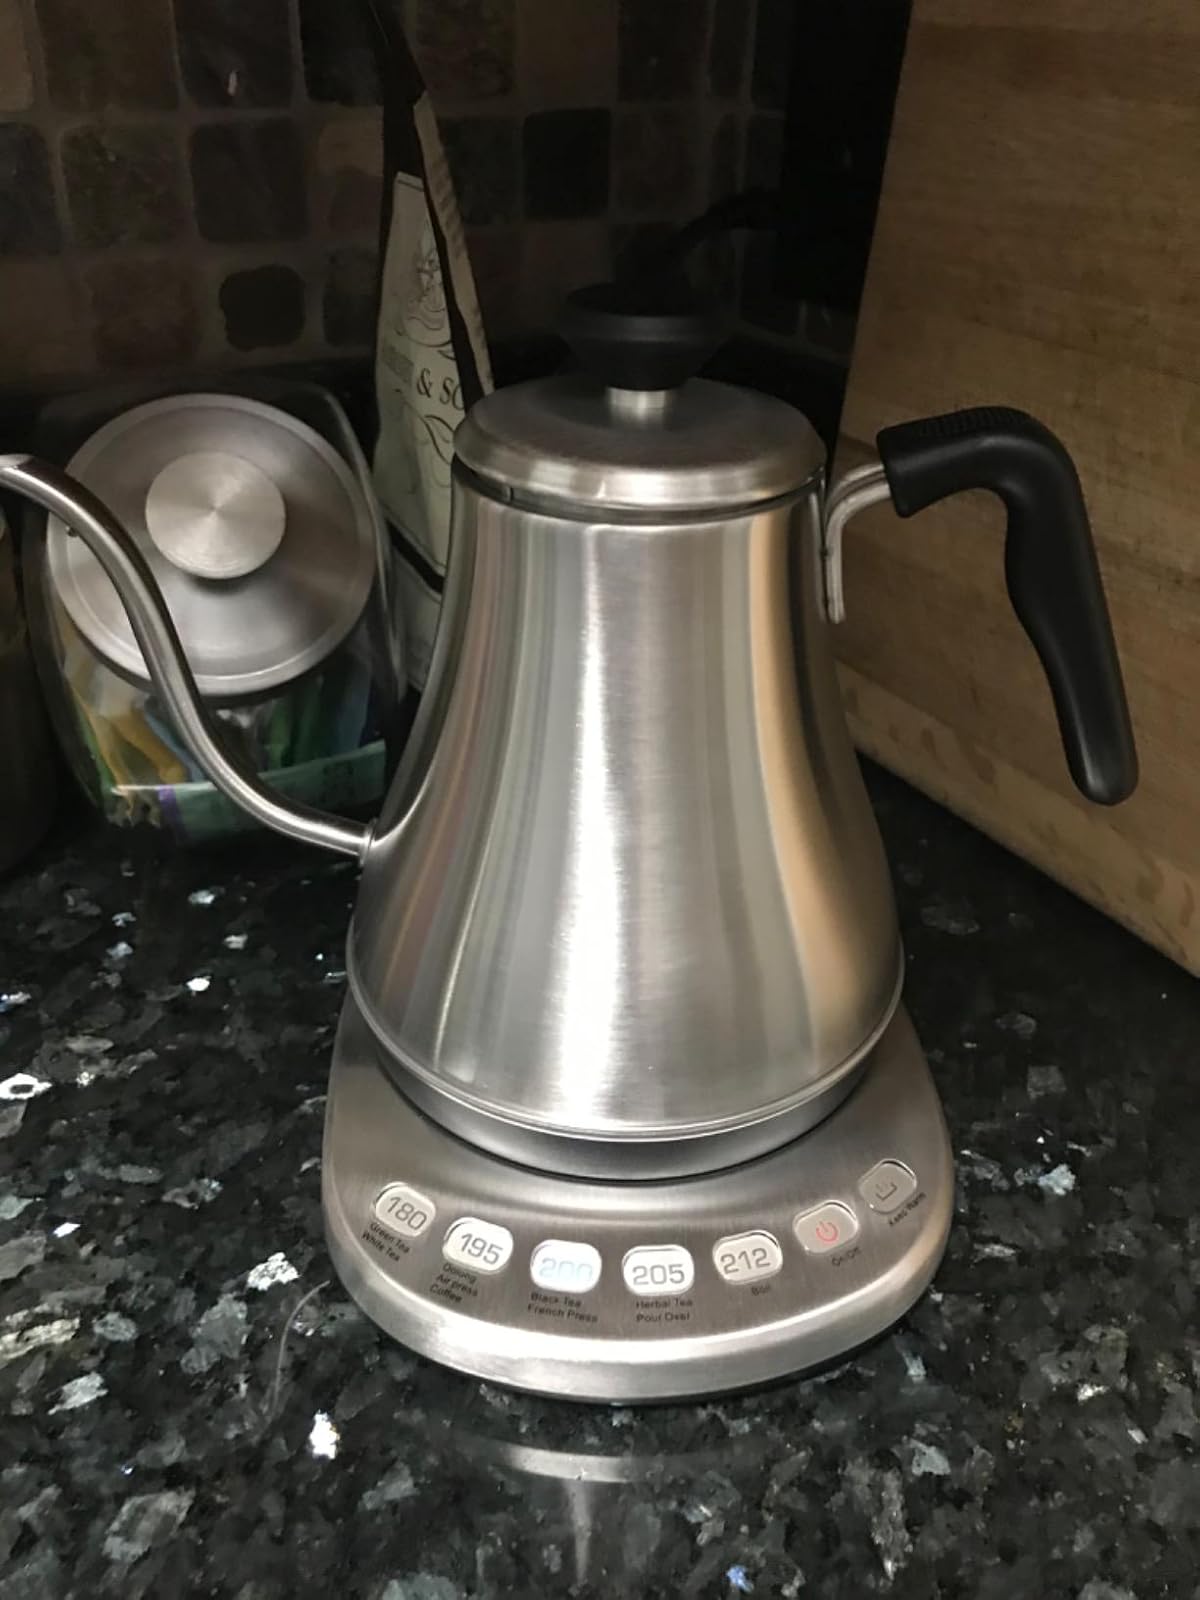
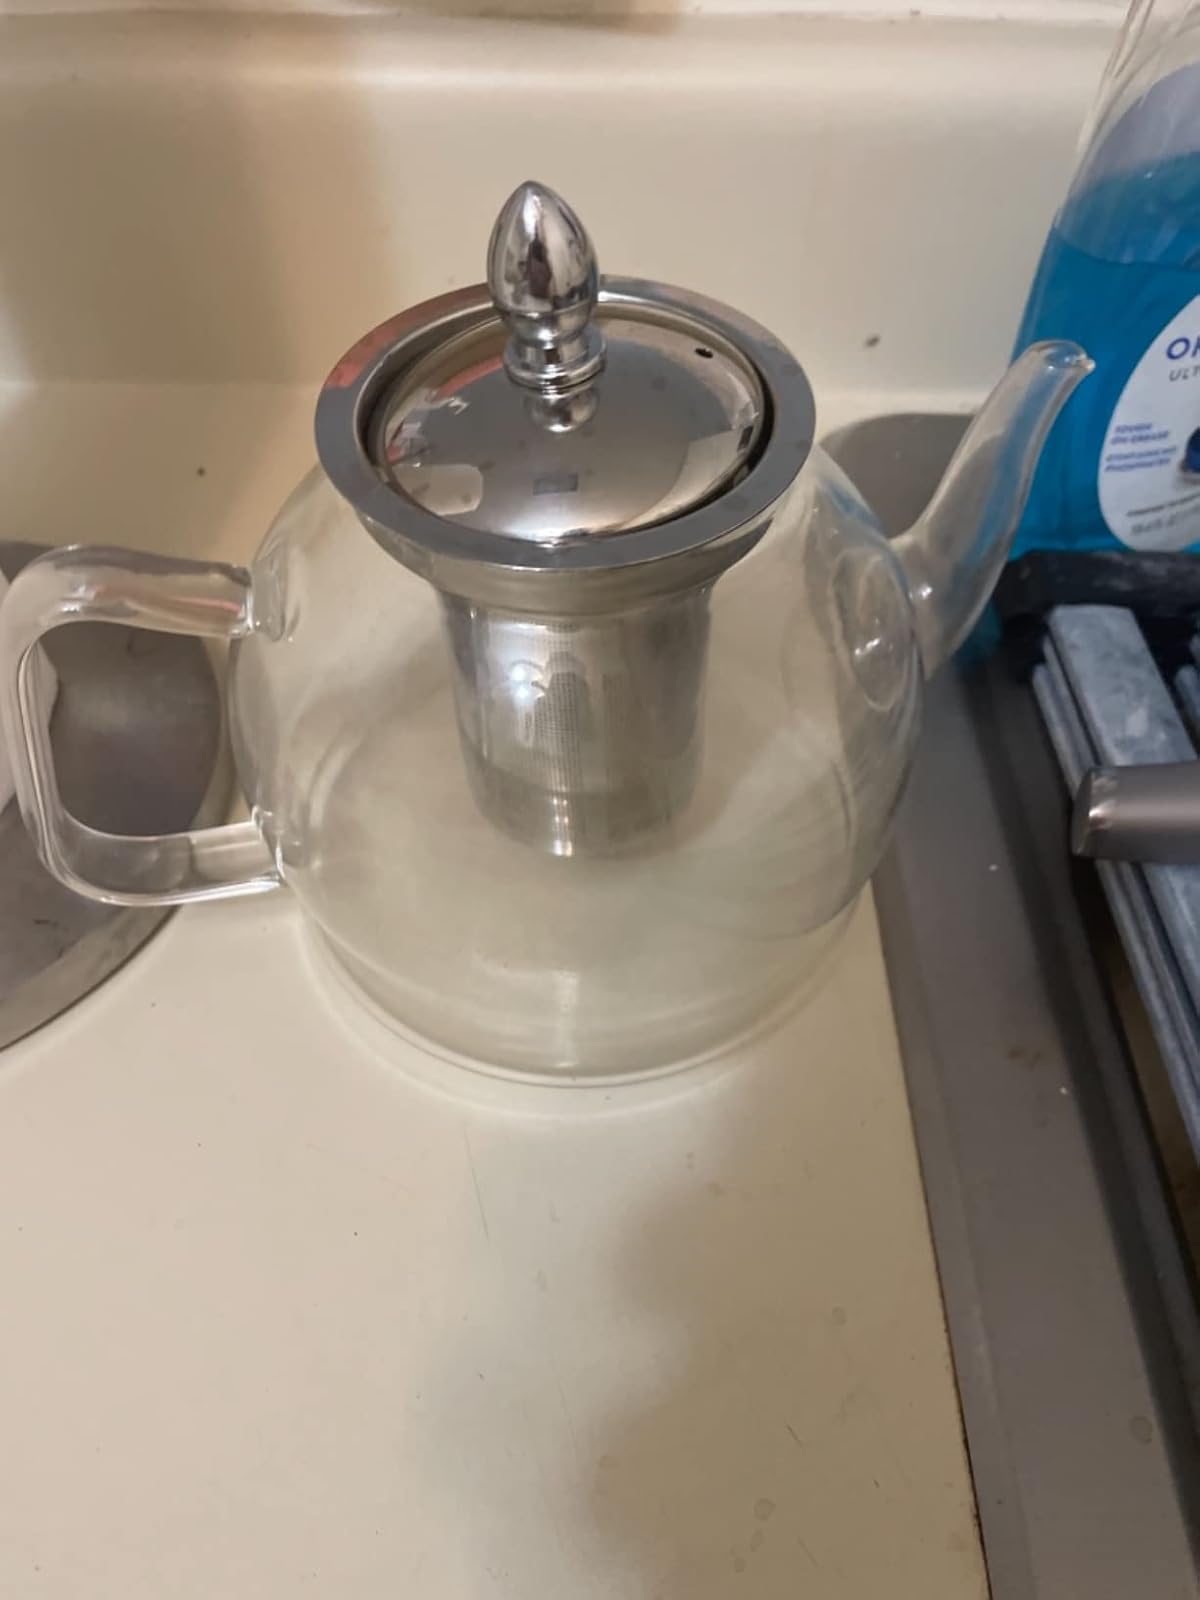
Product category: items_kettle
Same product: no